Alex Lutz

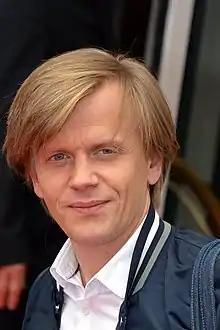
Lutz in 2018

Alex Lutz (born 24 August 1978) is a French actor, comedian and director. He is best known for his role of Catherine in "La revue de presse de Catherine et Liliane" in "Le Petit Journal".